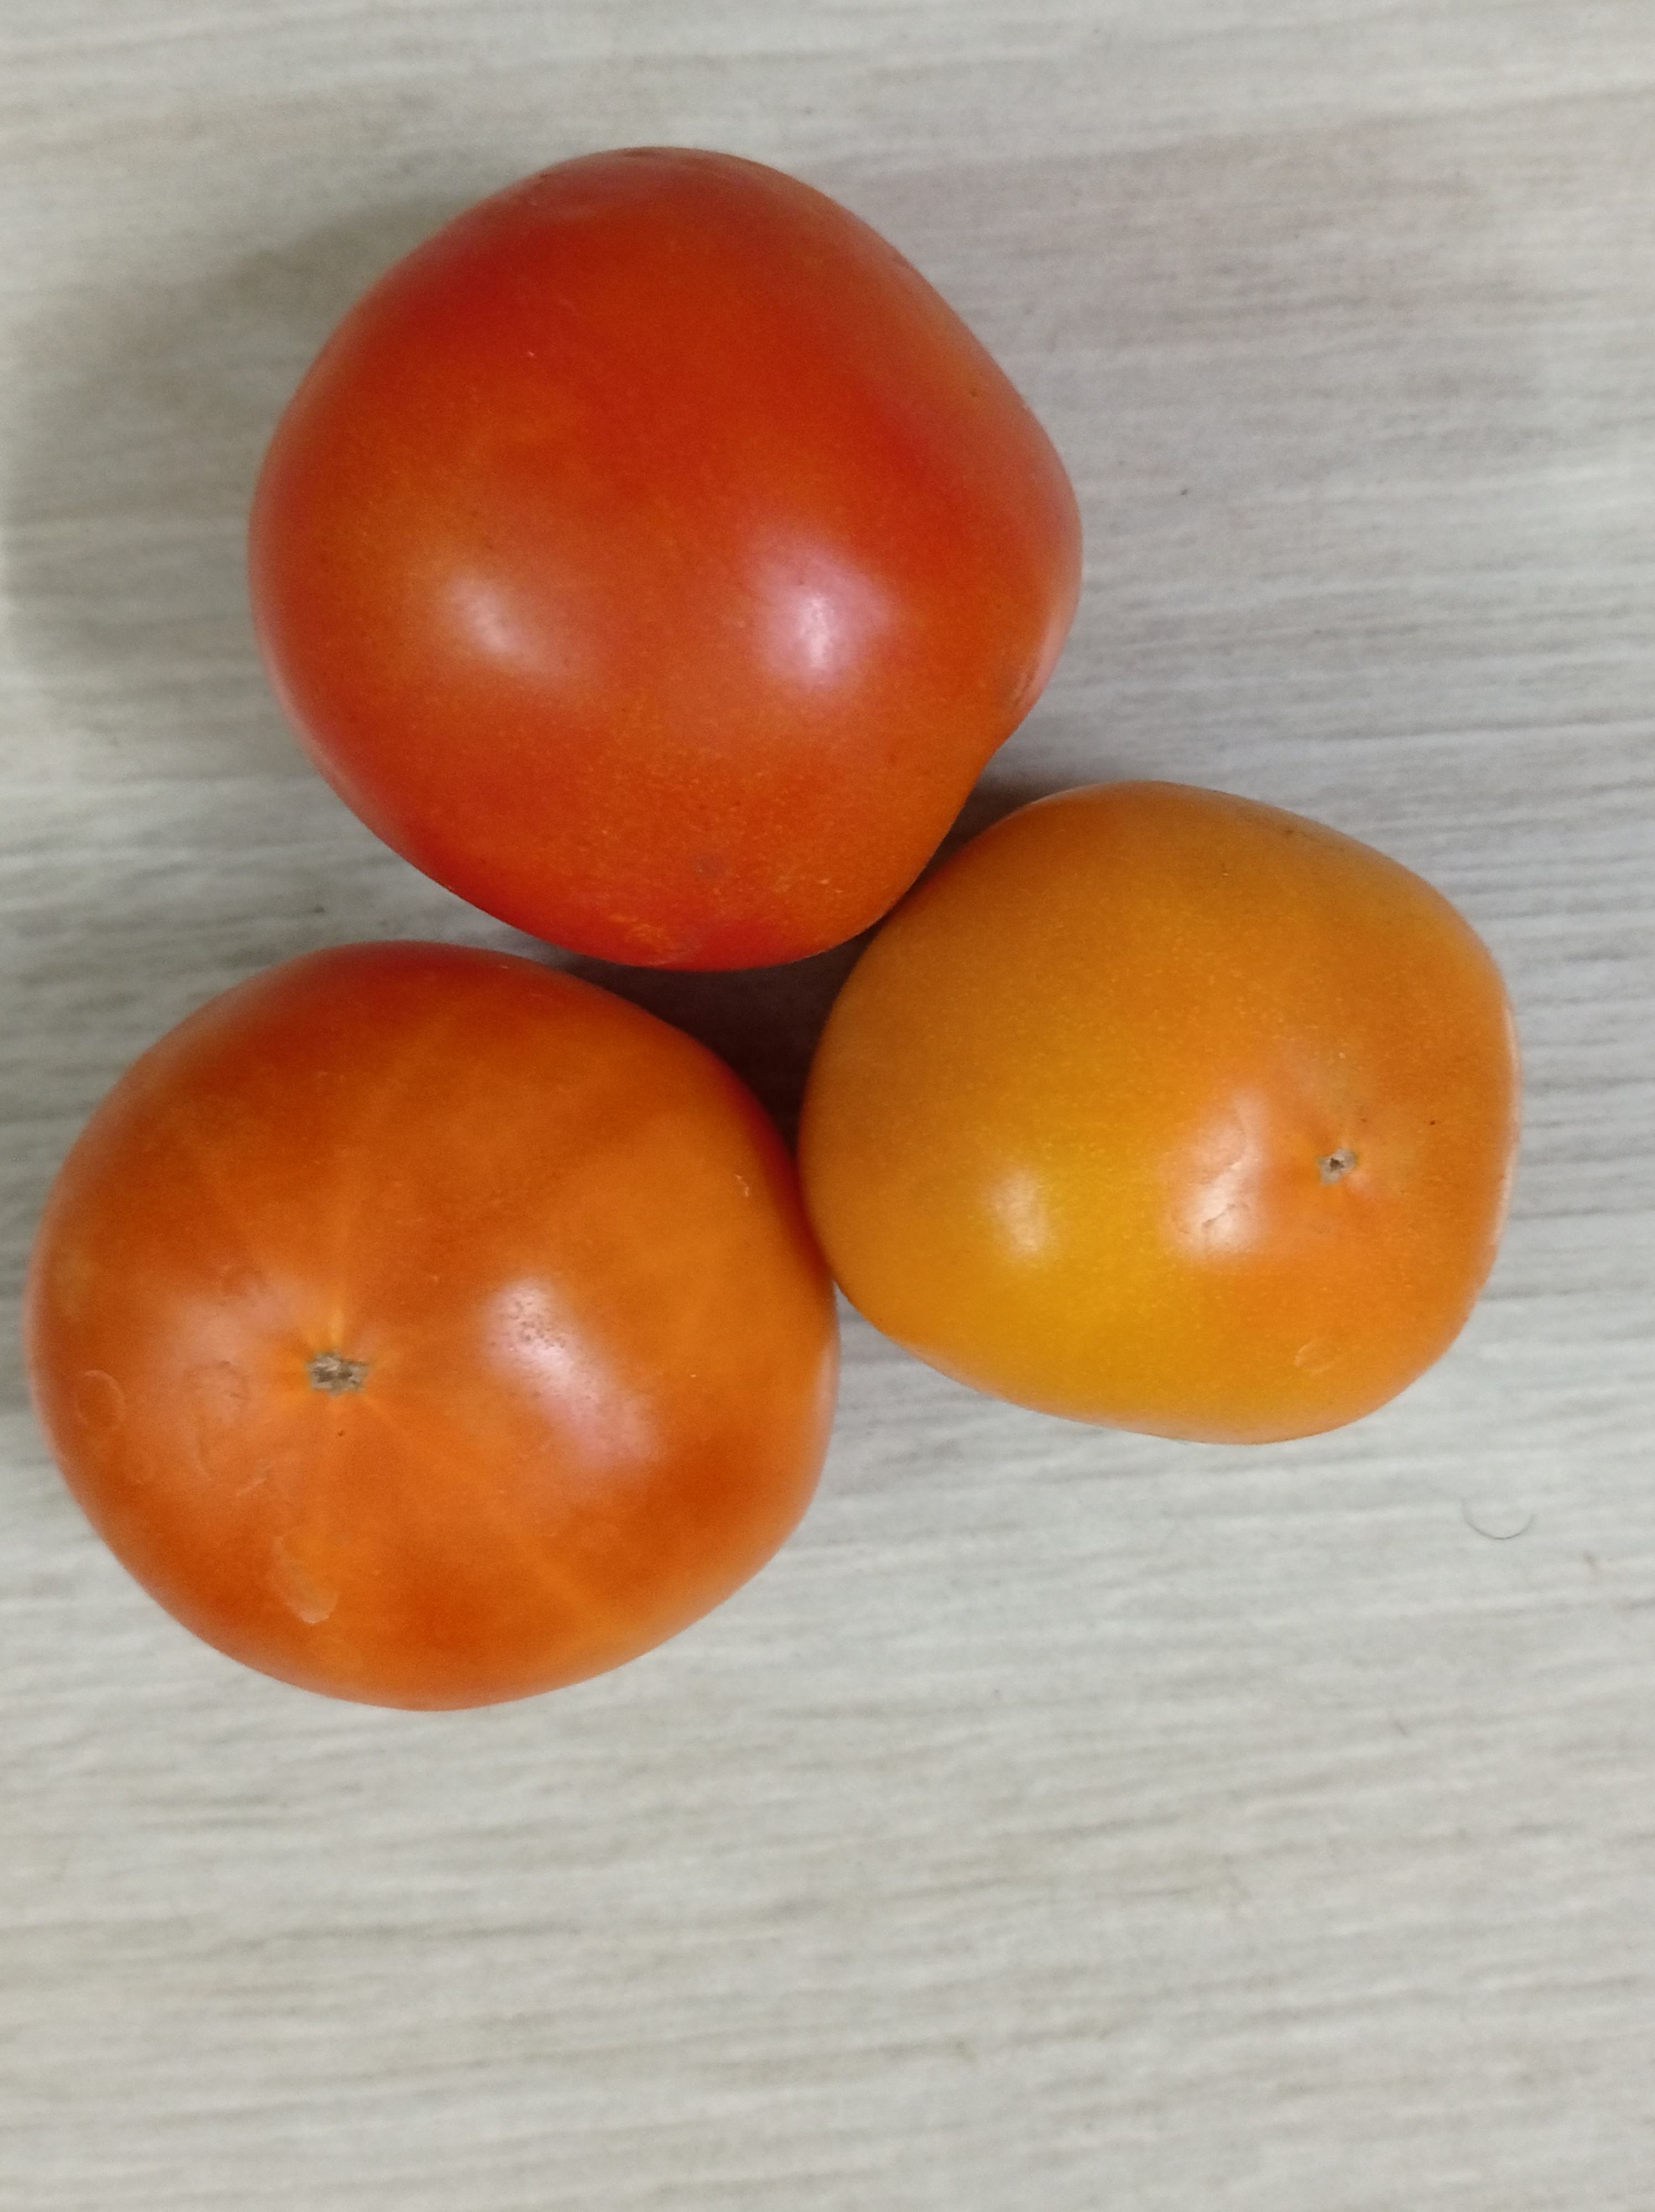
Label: Fresh